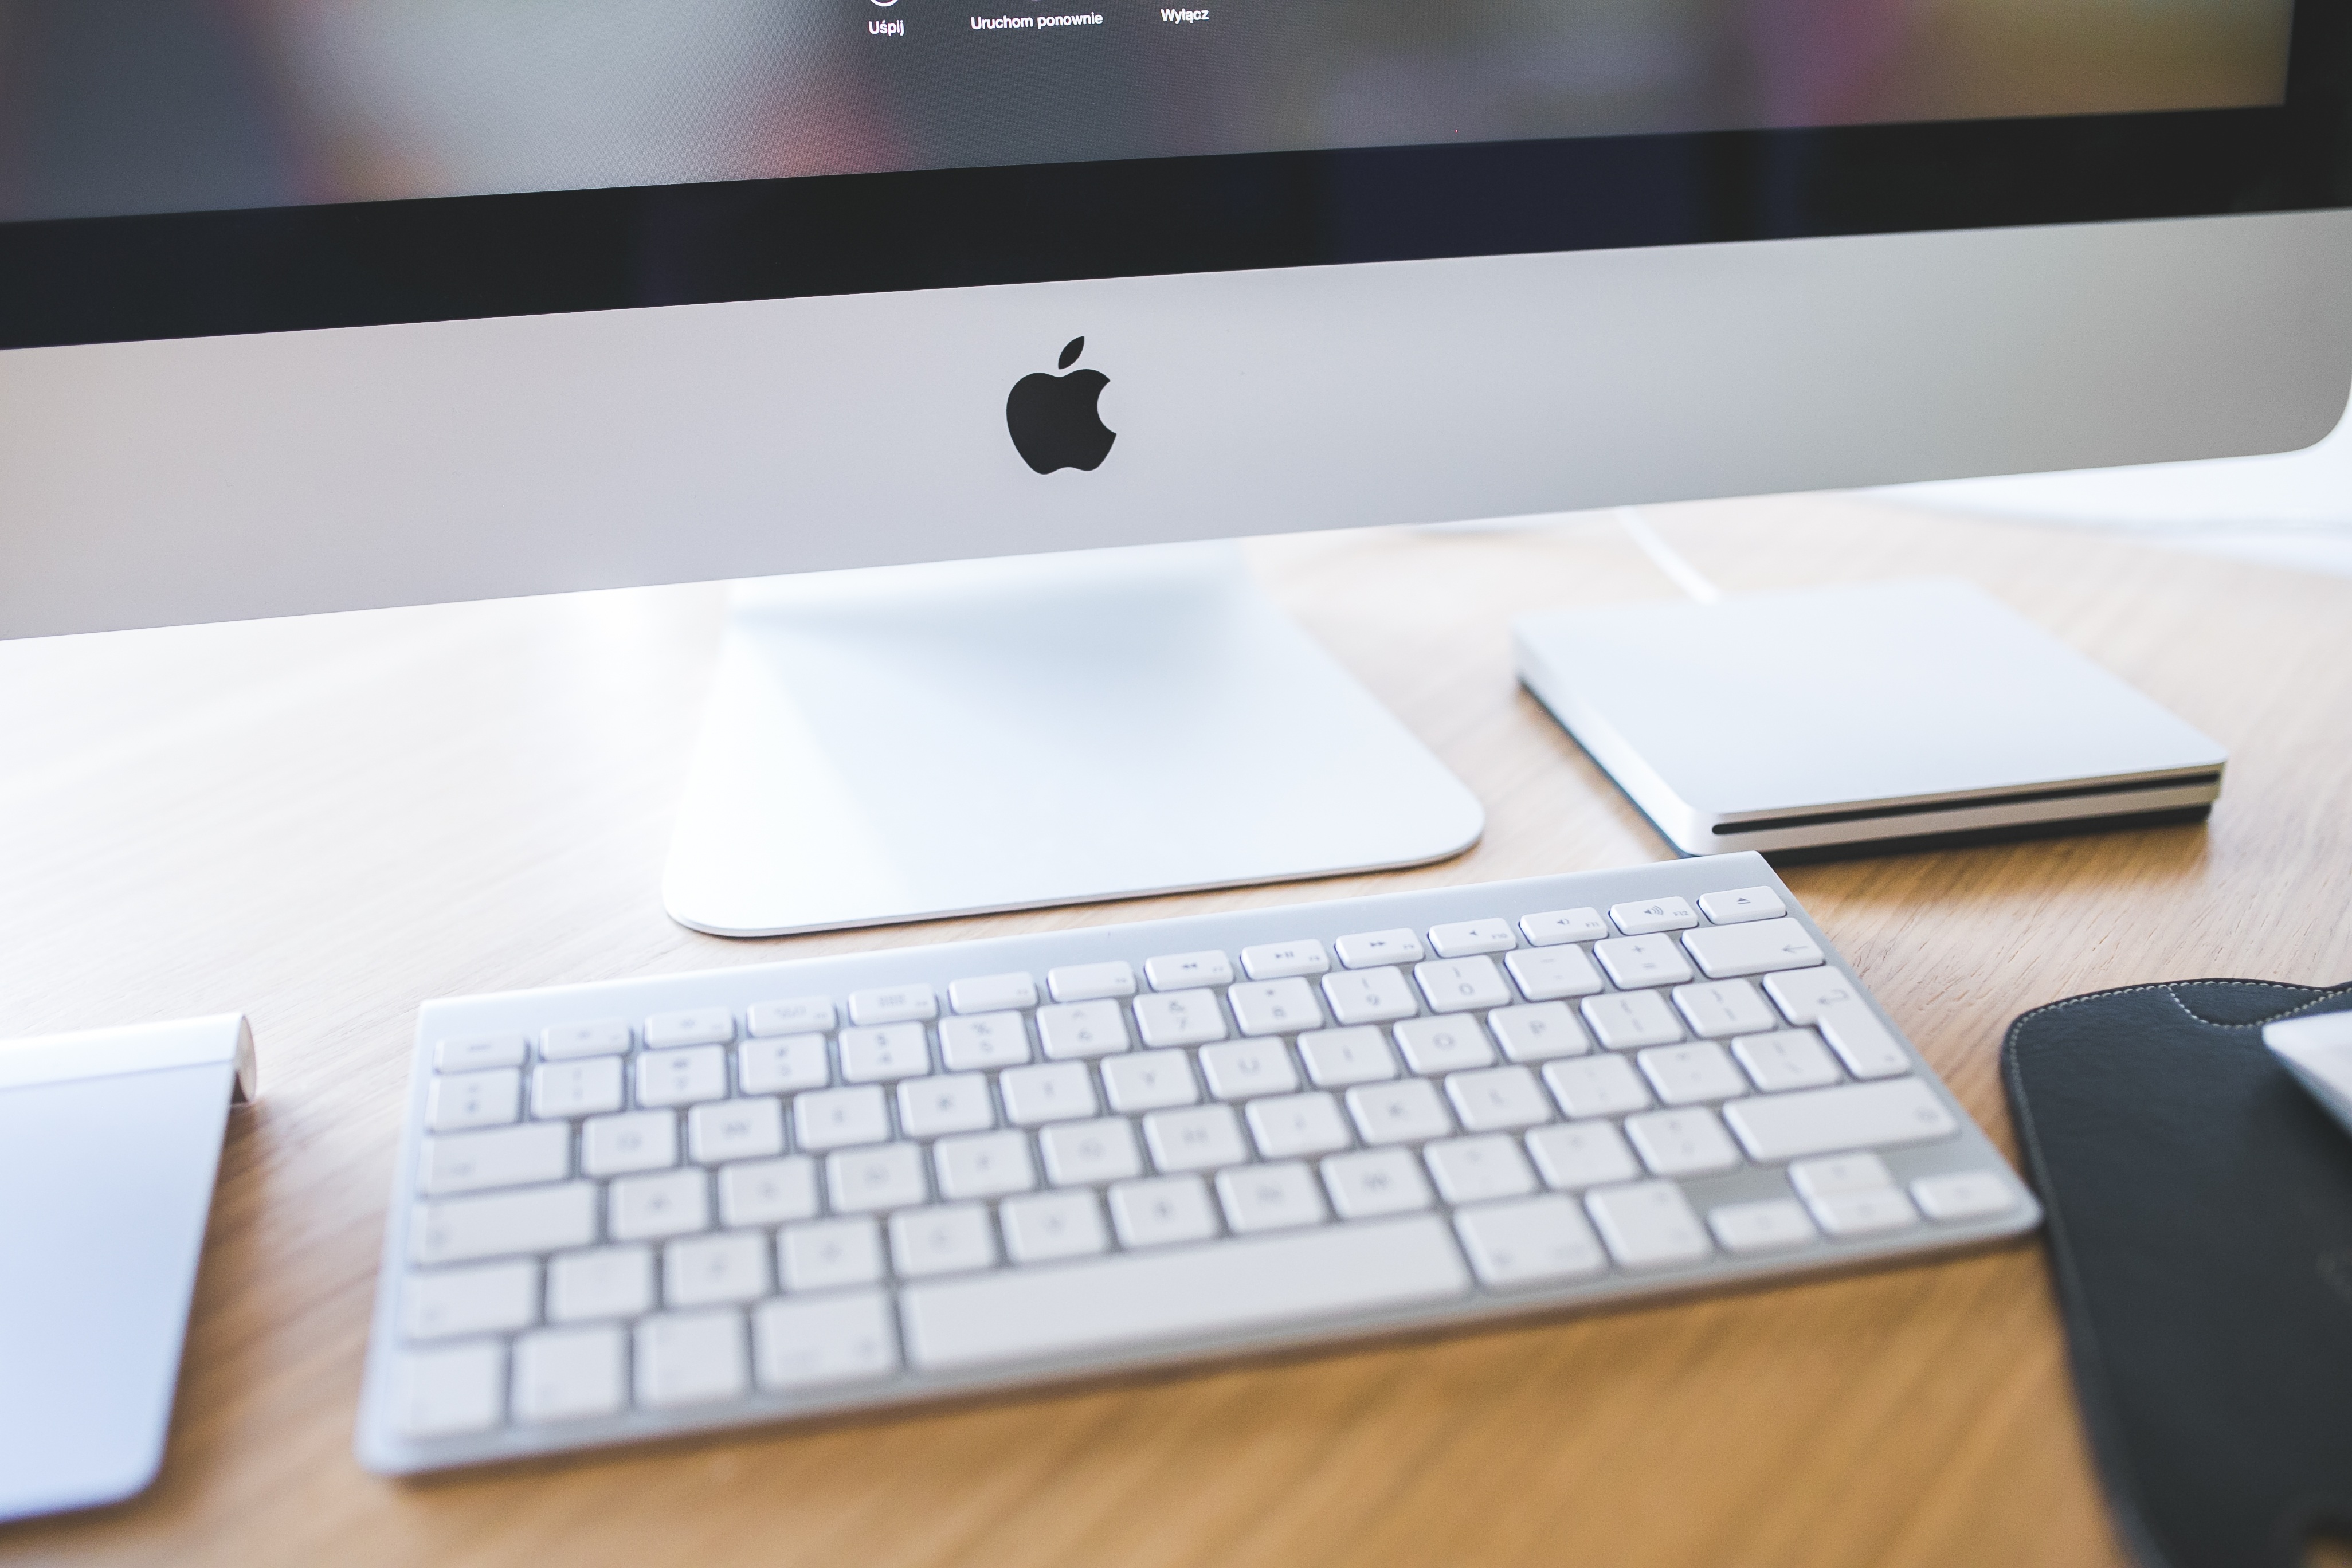
laptop, desk, computer, mac, writing, apple, keyboard, technology, white, workspace, gadget, furniture, closeup, brand, tech, imac, design, multimedia, officespace, computer keyboard, desktop computer, personal computer, electronic device